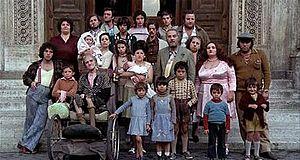
Dario Di Palma, né le 6 novembre 1932 à Rome, ville où il est mort le 24 octobre 2004, est un directeur de la photographie italien.
Affreux, sales et méchants est un film italien réalisé par Ettore Scola, sorti en 1976.